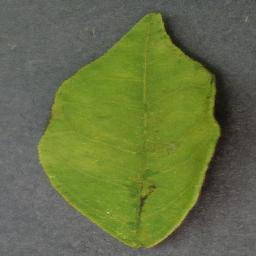
Label: Orange___Haunglongbing_(Citrus_greening)